Saint Joseph's University

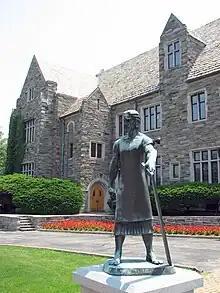

Saint Joseph's University was founded by the Jesuits in 1851 as Saint Joseph's College. The university is the seventh oldest Jesuit university in the United States.